The Holocaust in the Independent State of Croatia

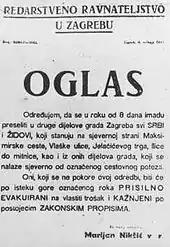
Order for Serbs and Jews to move out of their homes in specified parts of Zagreb to other parts of the city, Croatia and a warning of forcible expulsion and punishment of those that failed to comply.

Many historians describe the Ustaša regime's mass killings of Serbs as meeting the definition of genocide. Some racist laws, brought from Germany, in addition to Jews and Roma, were applied to the Serbs. Vladimir Žerjavić estimates that 322,000 Serbs were killed in the Independent State of Croatia, out of a total population of 1.8 million Serbs. Thus one in six Serbs were killed, which represents the highest percentage killed in Europe, after the Jews and Roma. Of these Žerjavić estimates that about 78,000 Serbs were killed at Jasenovac and other Ustaše camps. According to the United States Holocaust Memorial Museum in Washington, D.C., between 320,000 and 340,000 Serbs were killed in the NDH.